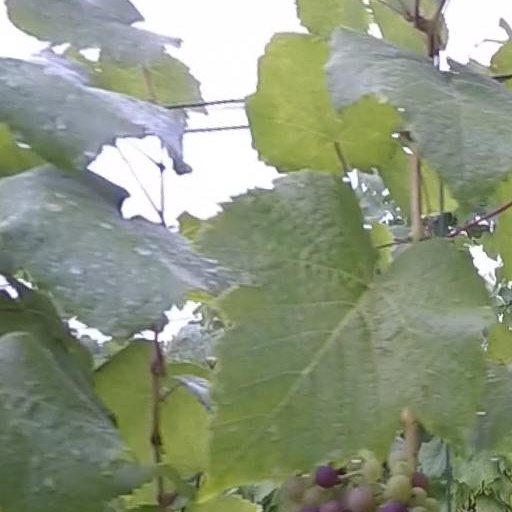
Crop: grape